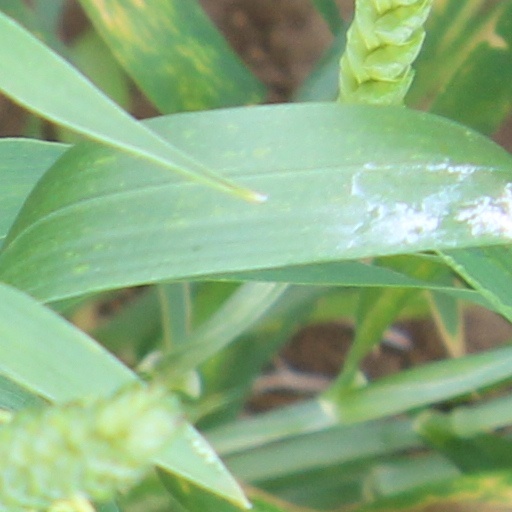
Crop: wheat